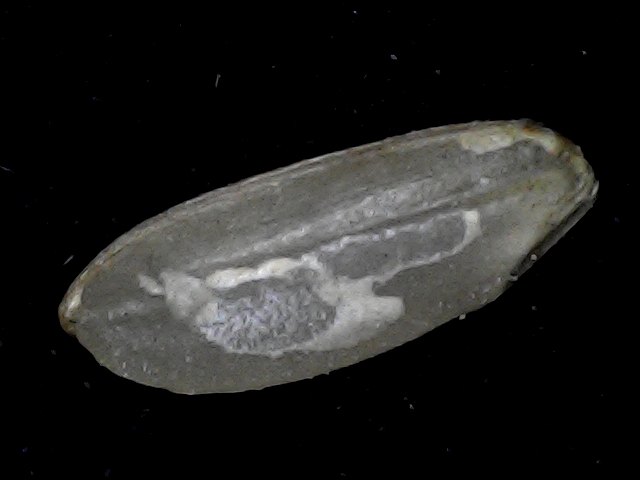
Rice variety: BD72